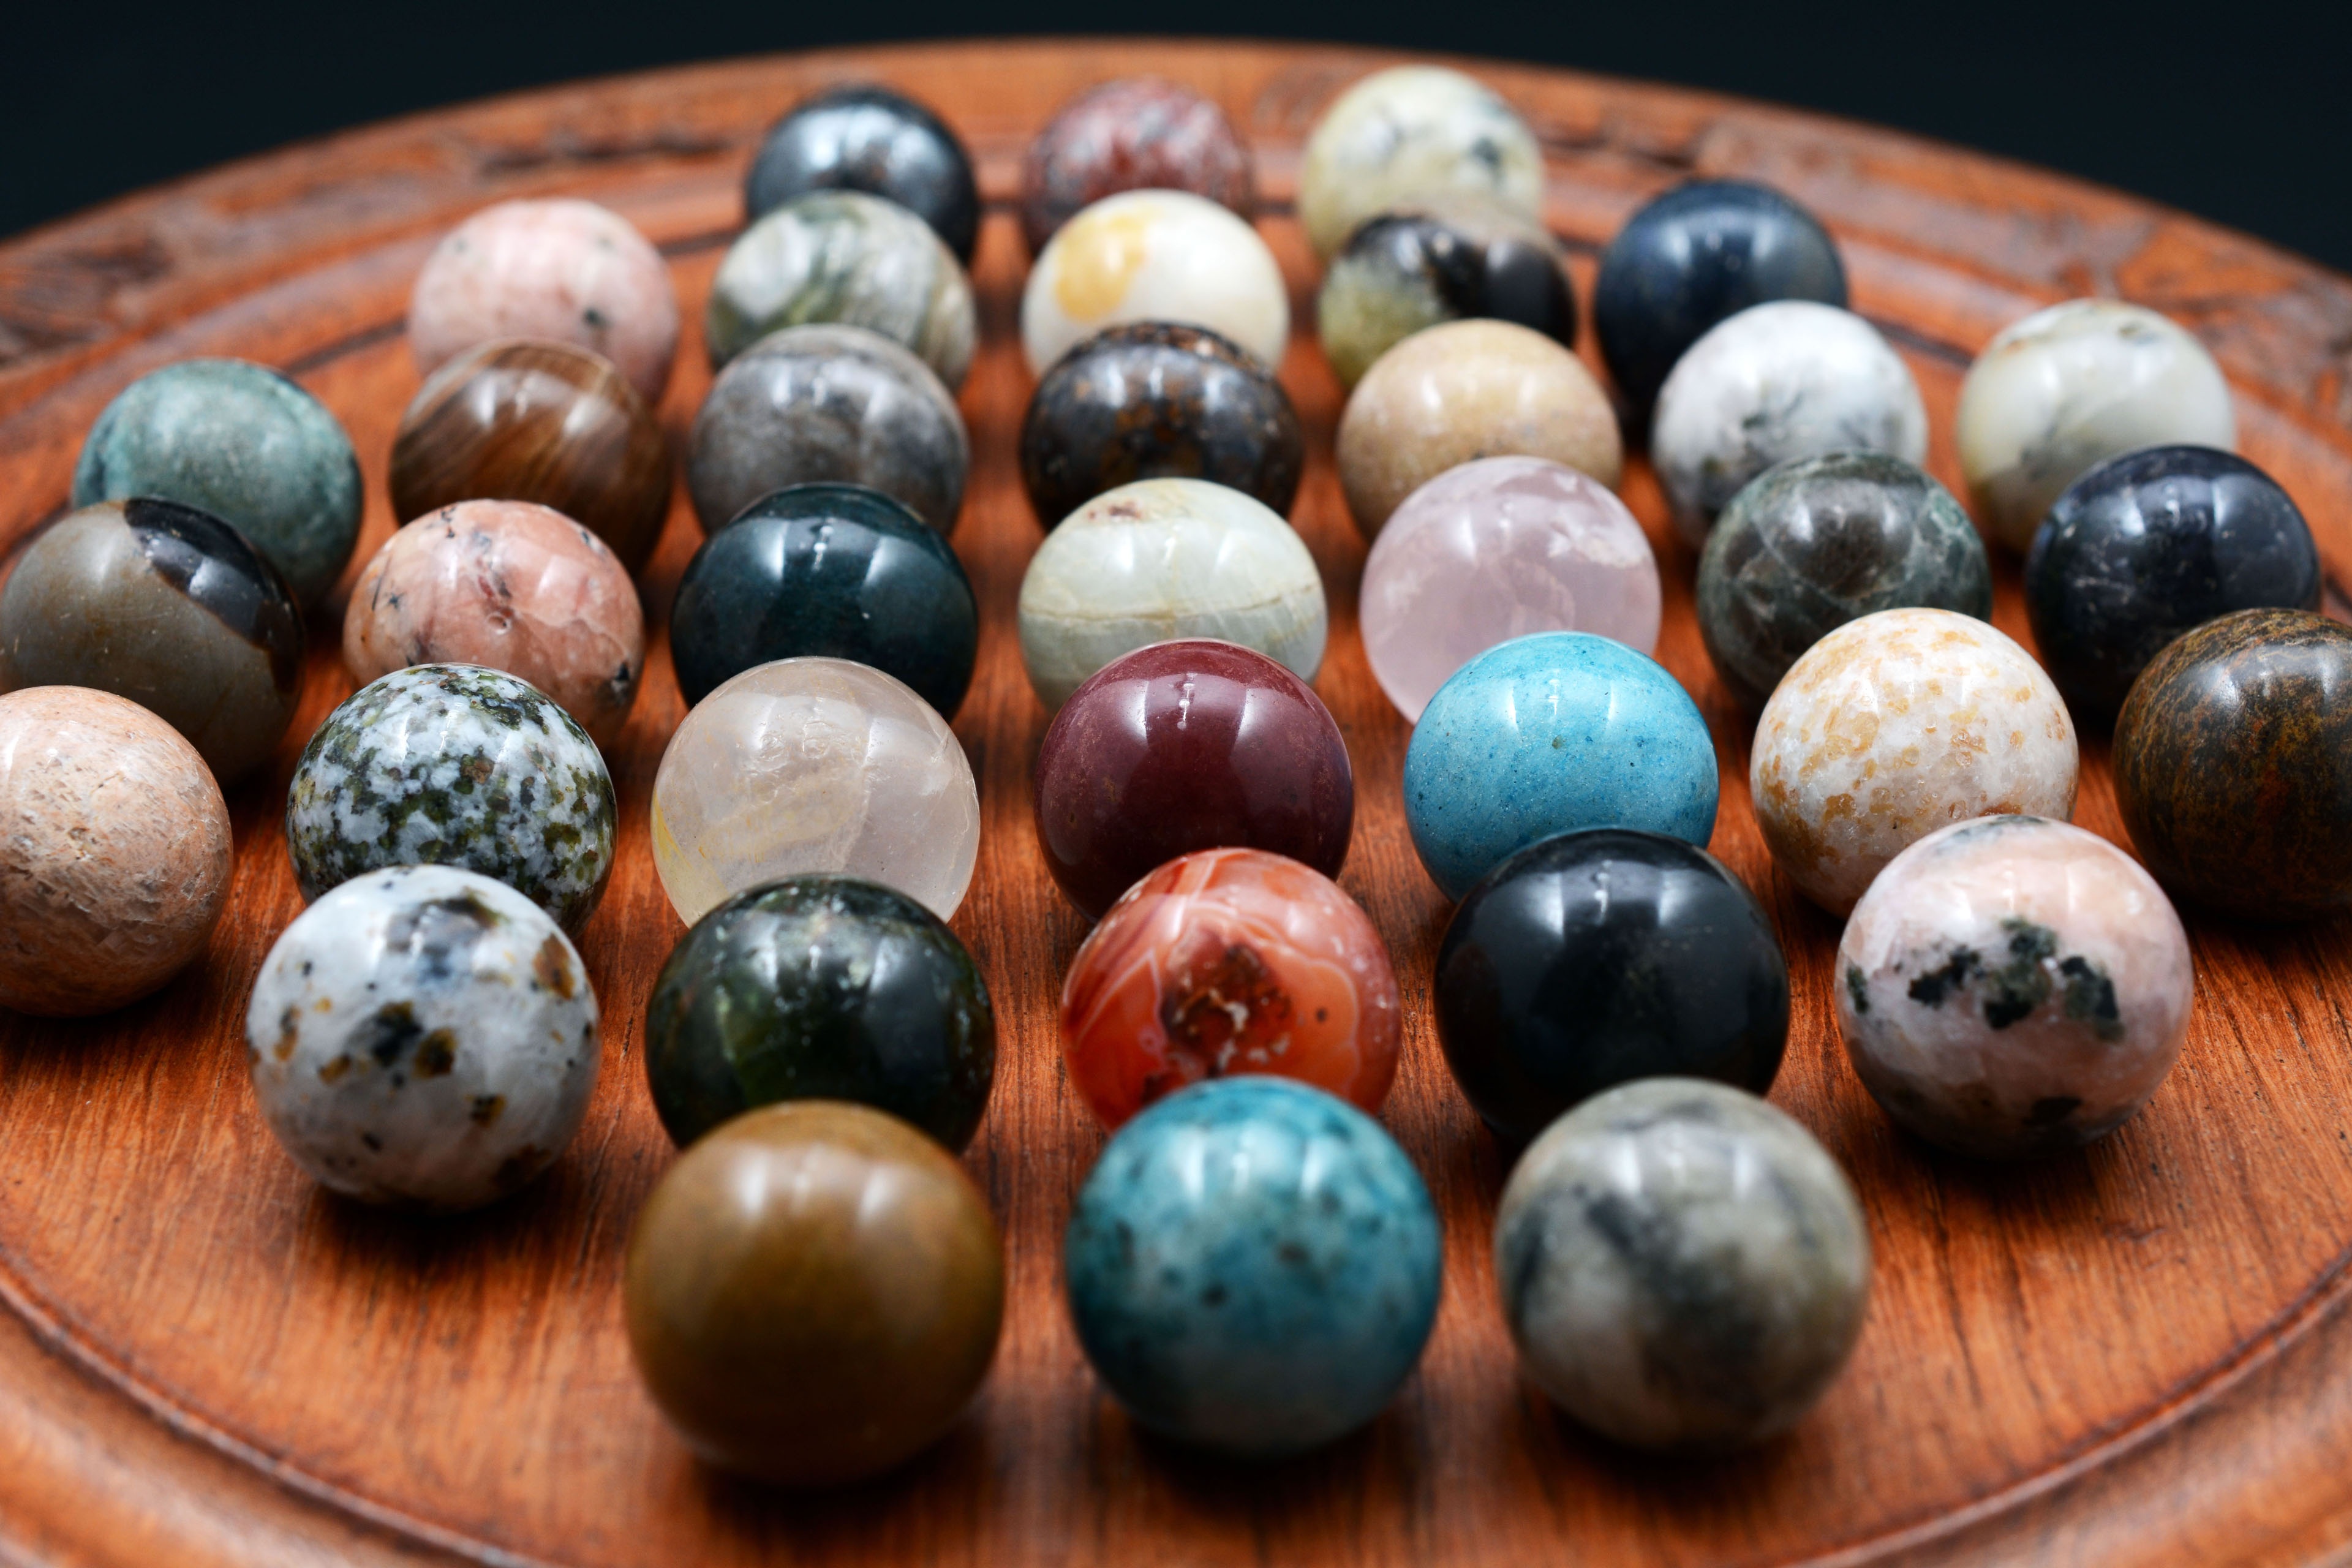
play, glass, food, produce, leisure, bead, board game, jewellery, hop, art, ball, sphere, balls, solitaire, tactics, rates, logically, hermit game, jewelry making, fashion accessory